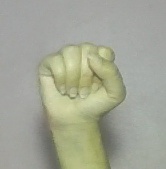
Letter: saad